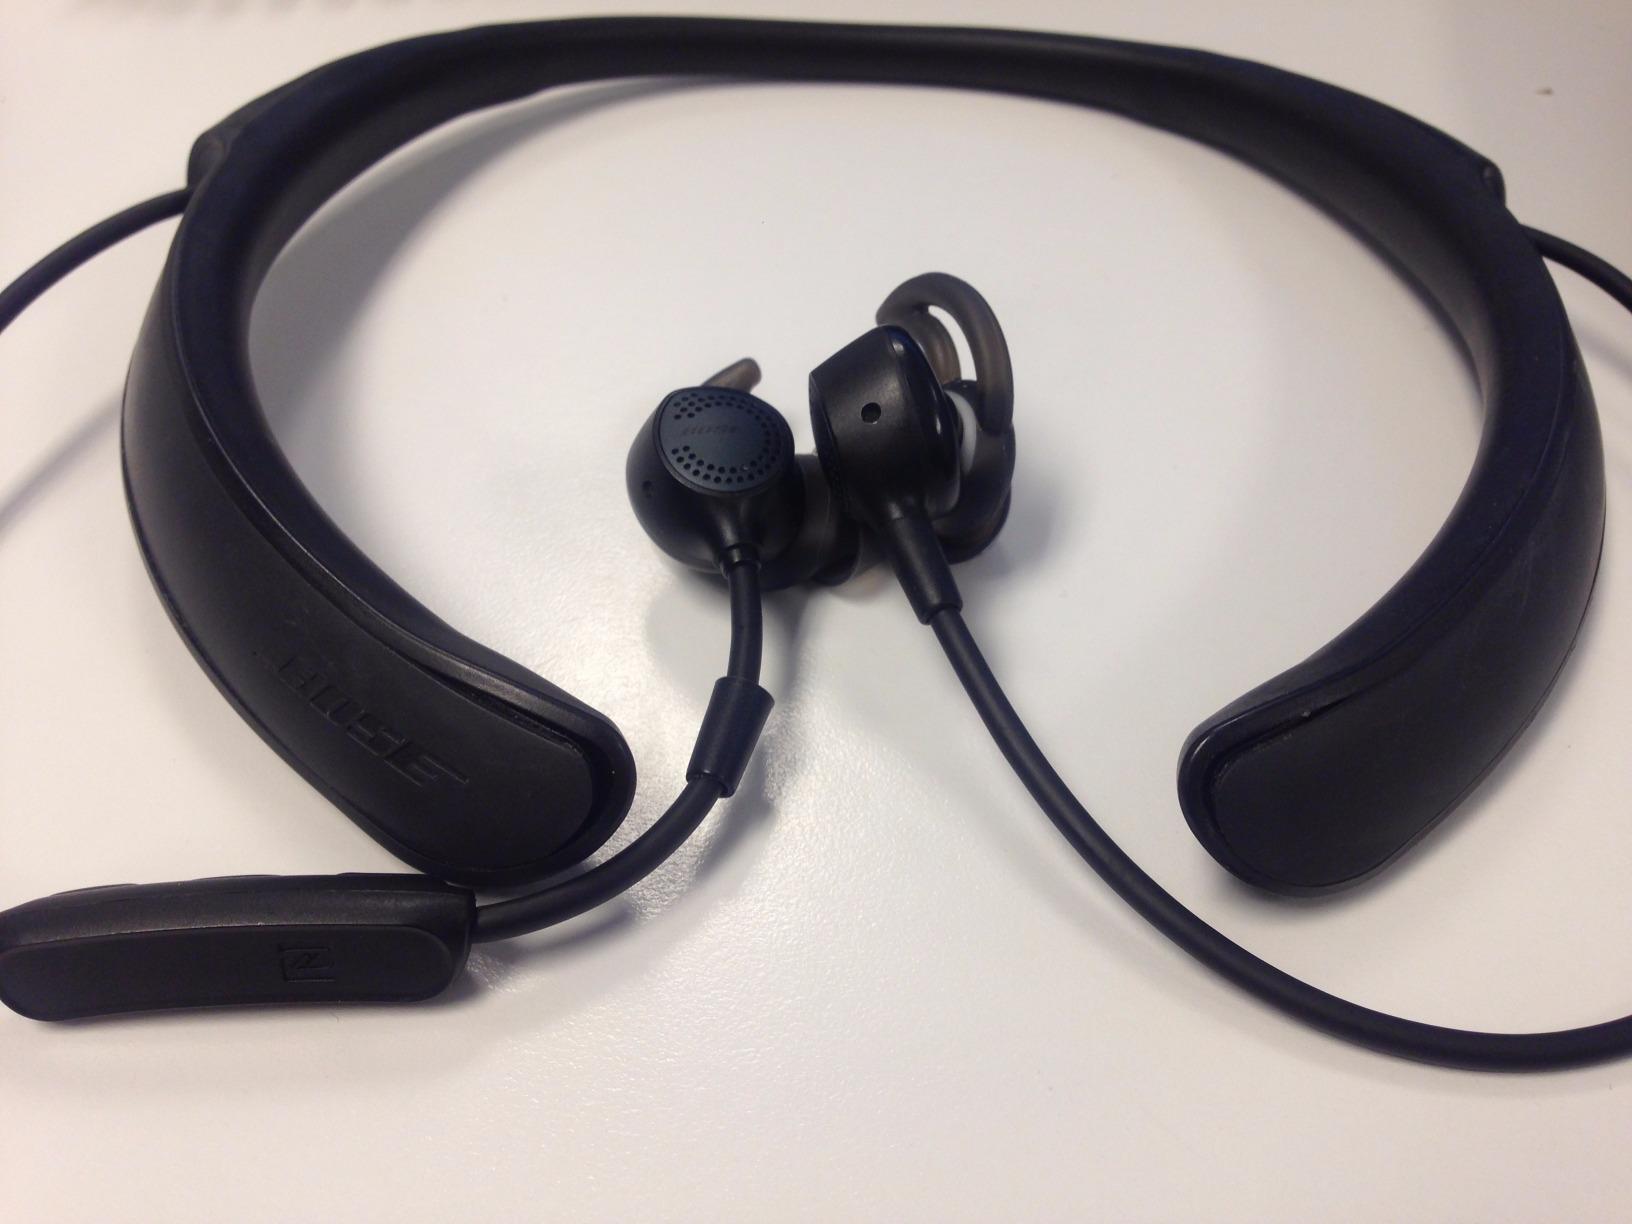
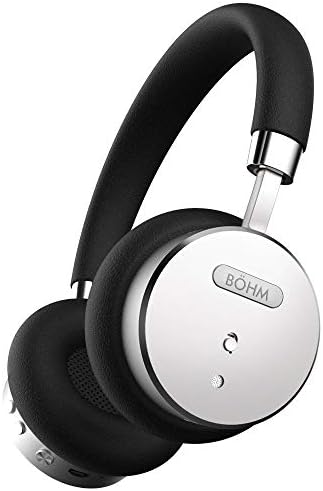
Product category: headphones
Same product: no